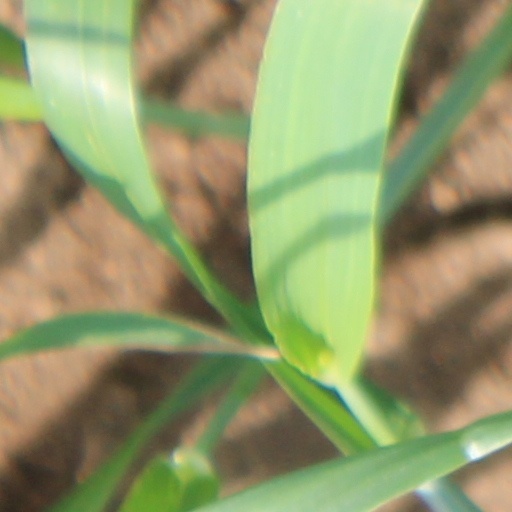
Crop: wheat